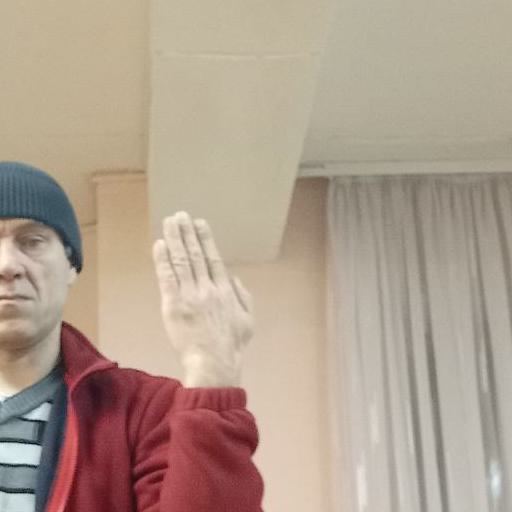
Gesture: stop_inverted